Eliza H. Trotter

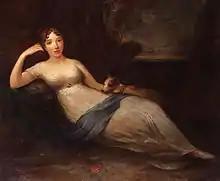
Lady Caroline Lamb by Eliza H. Trotter

Eliza H. Trotter was the younger daughter of artists Marianne Hunter and John Trotter. Her mother died in 1777. The first record of her exhibiting was in 1800 from 16 Strafford Street, Dublin. In 1802 she exhibited from Parliament House, and in 1804 she was living at 30 Cuffe Street.